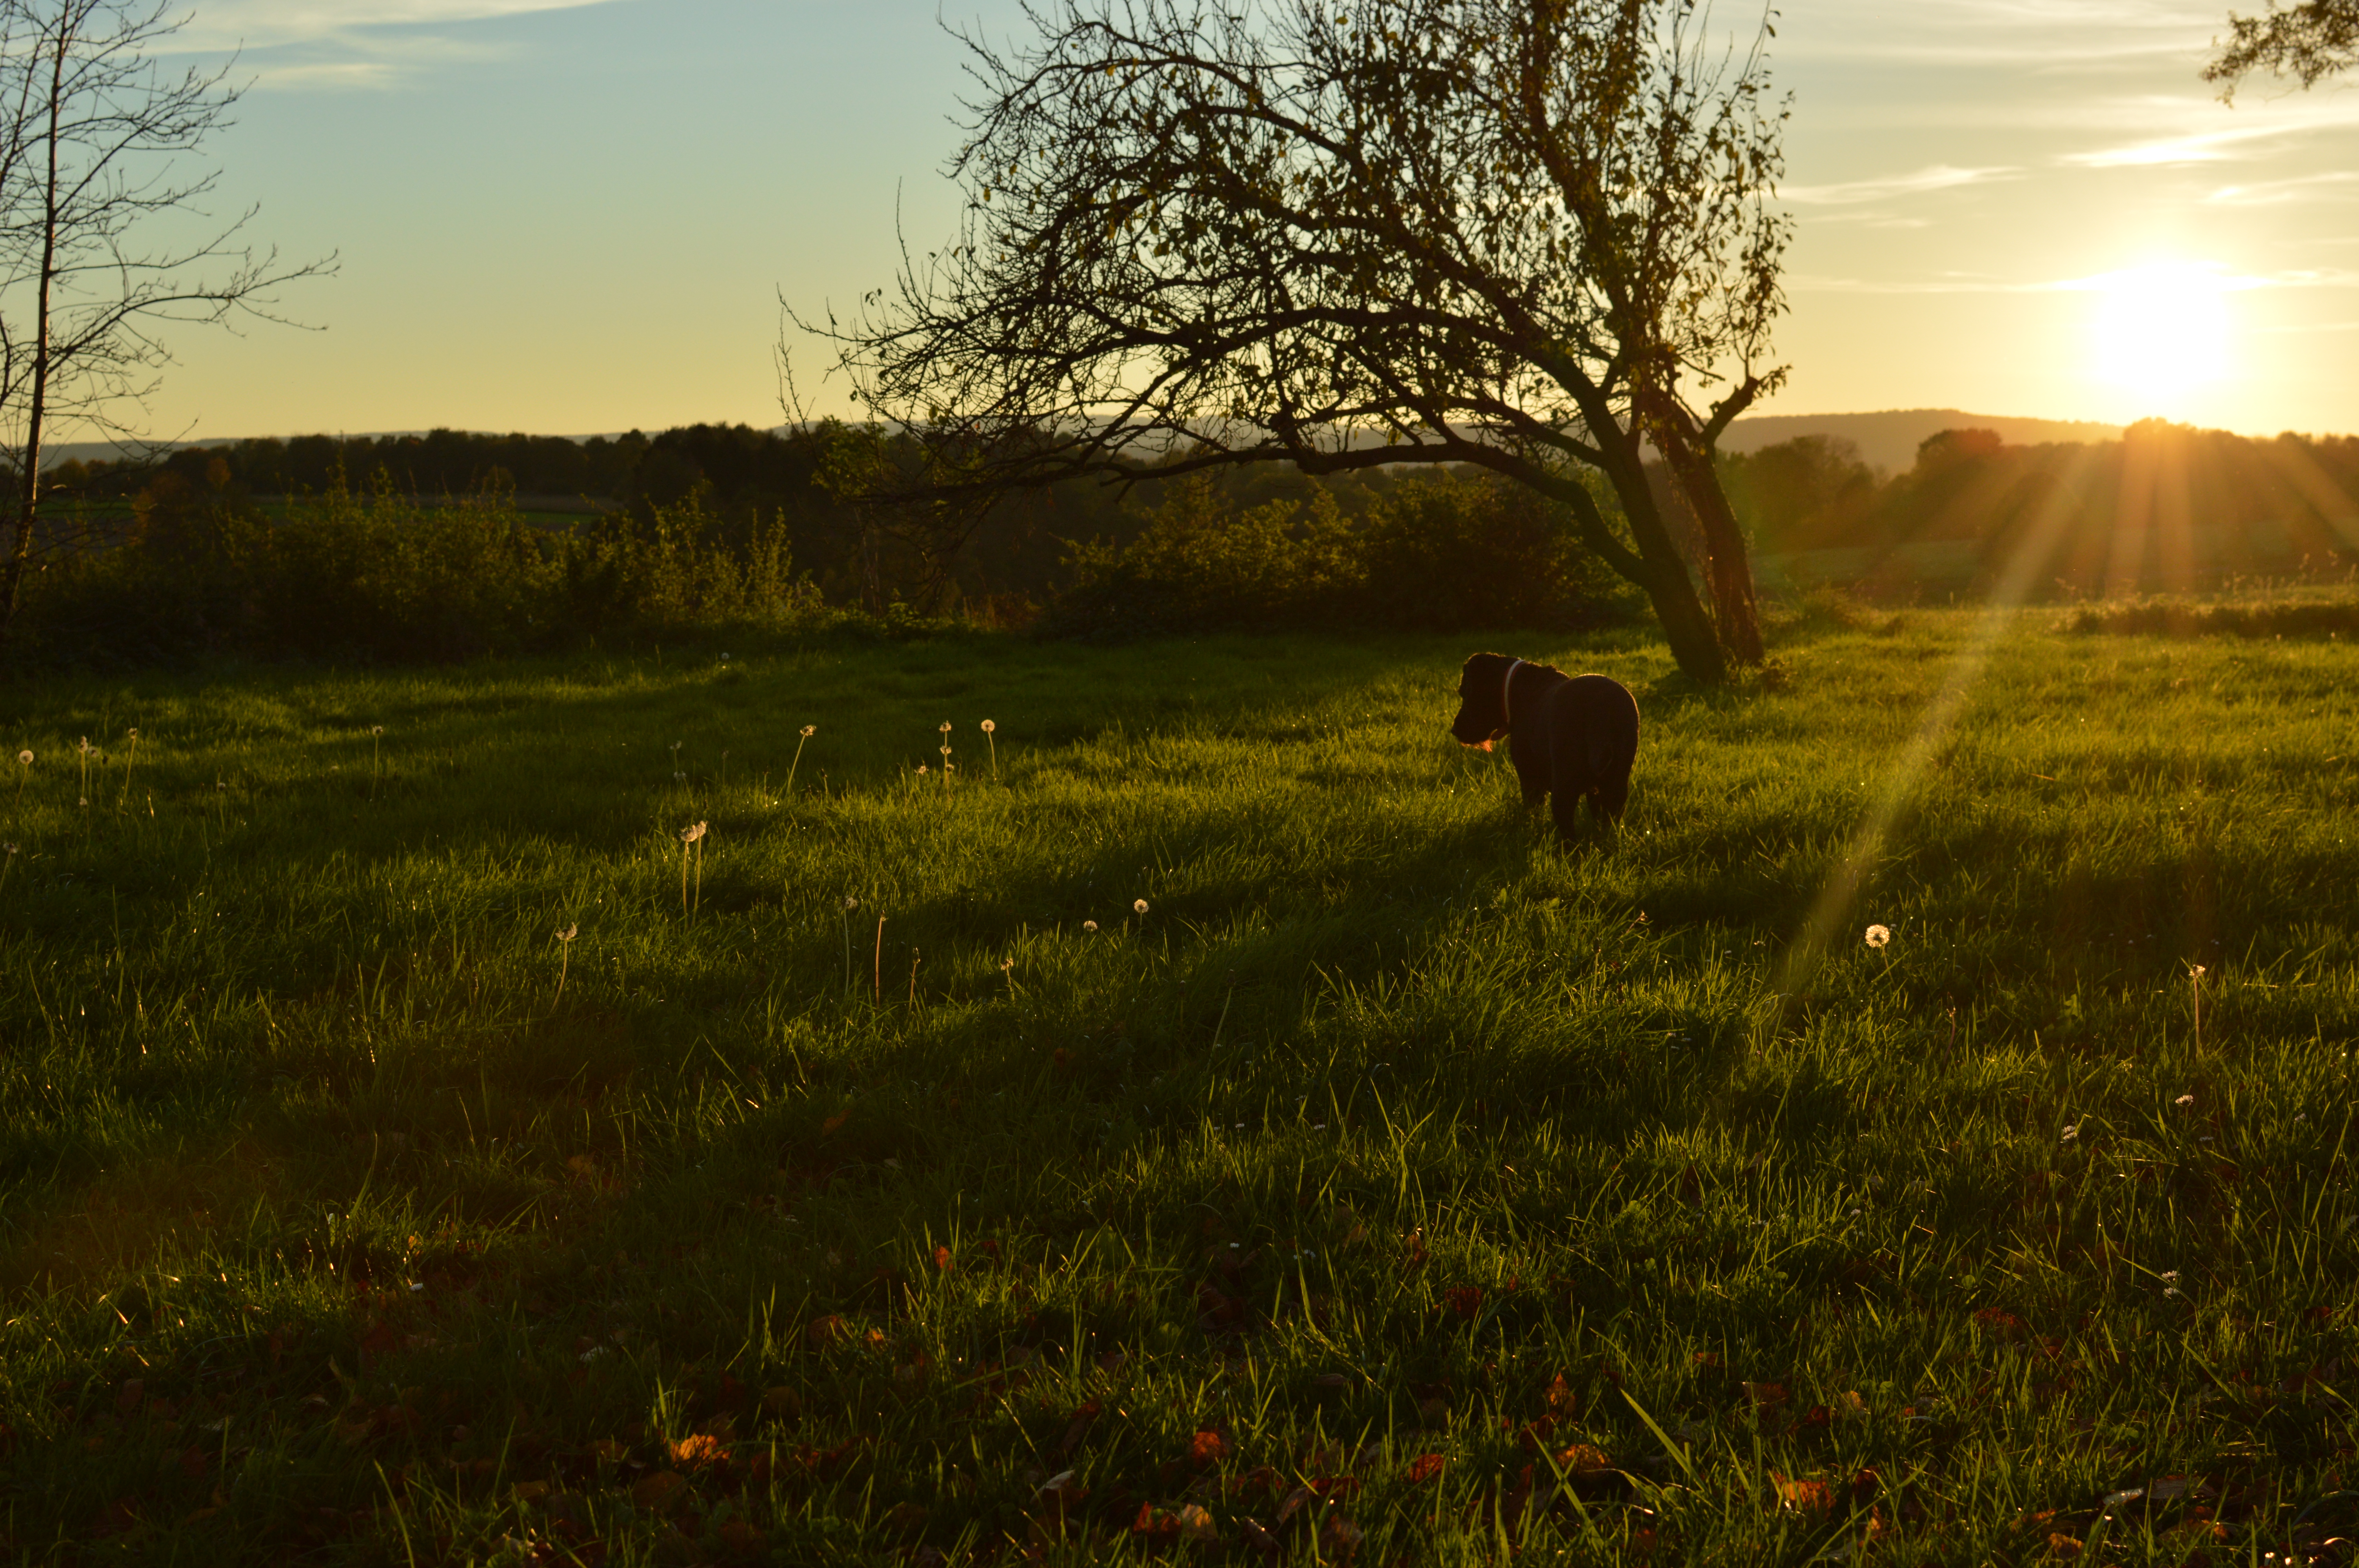
landscape, tree, nature, forest, grass, outdoor, wilderness, light, plant, sky, sunshine, sun, sunrise, sunset, mist, field, meadow, prairie, sunlight, morning, leaf, hill, flower, dawn, dog, animal, dark, dusk, evening, pet, green, pasture, autumn, season, publicdomain, grassland, habitat, rural area, blackdog, natural environment, atmospheric phenomenon, grass family, woody plant